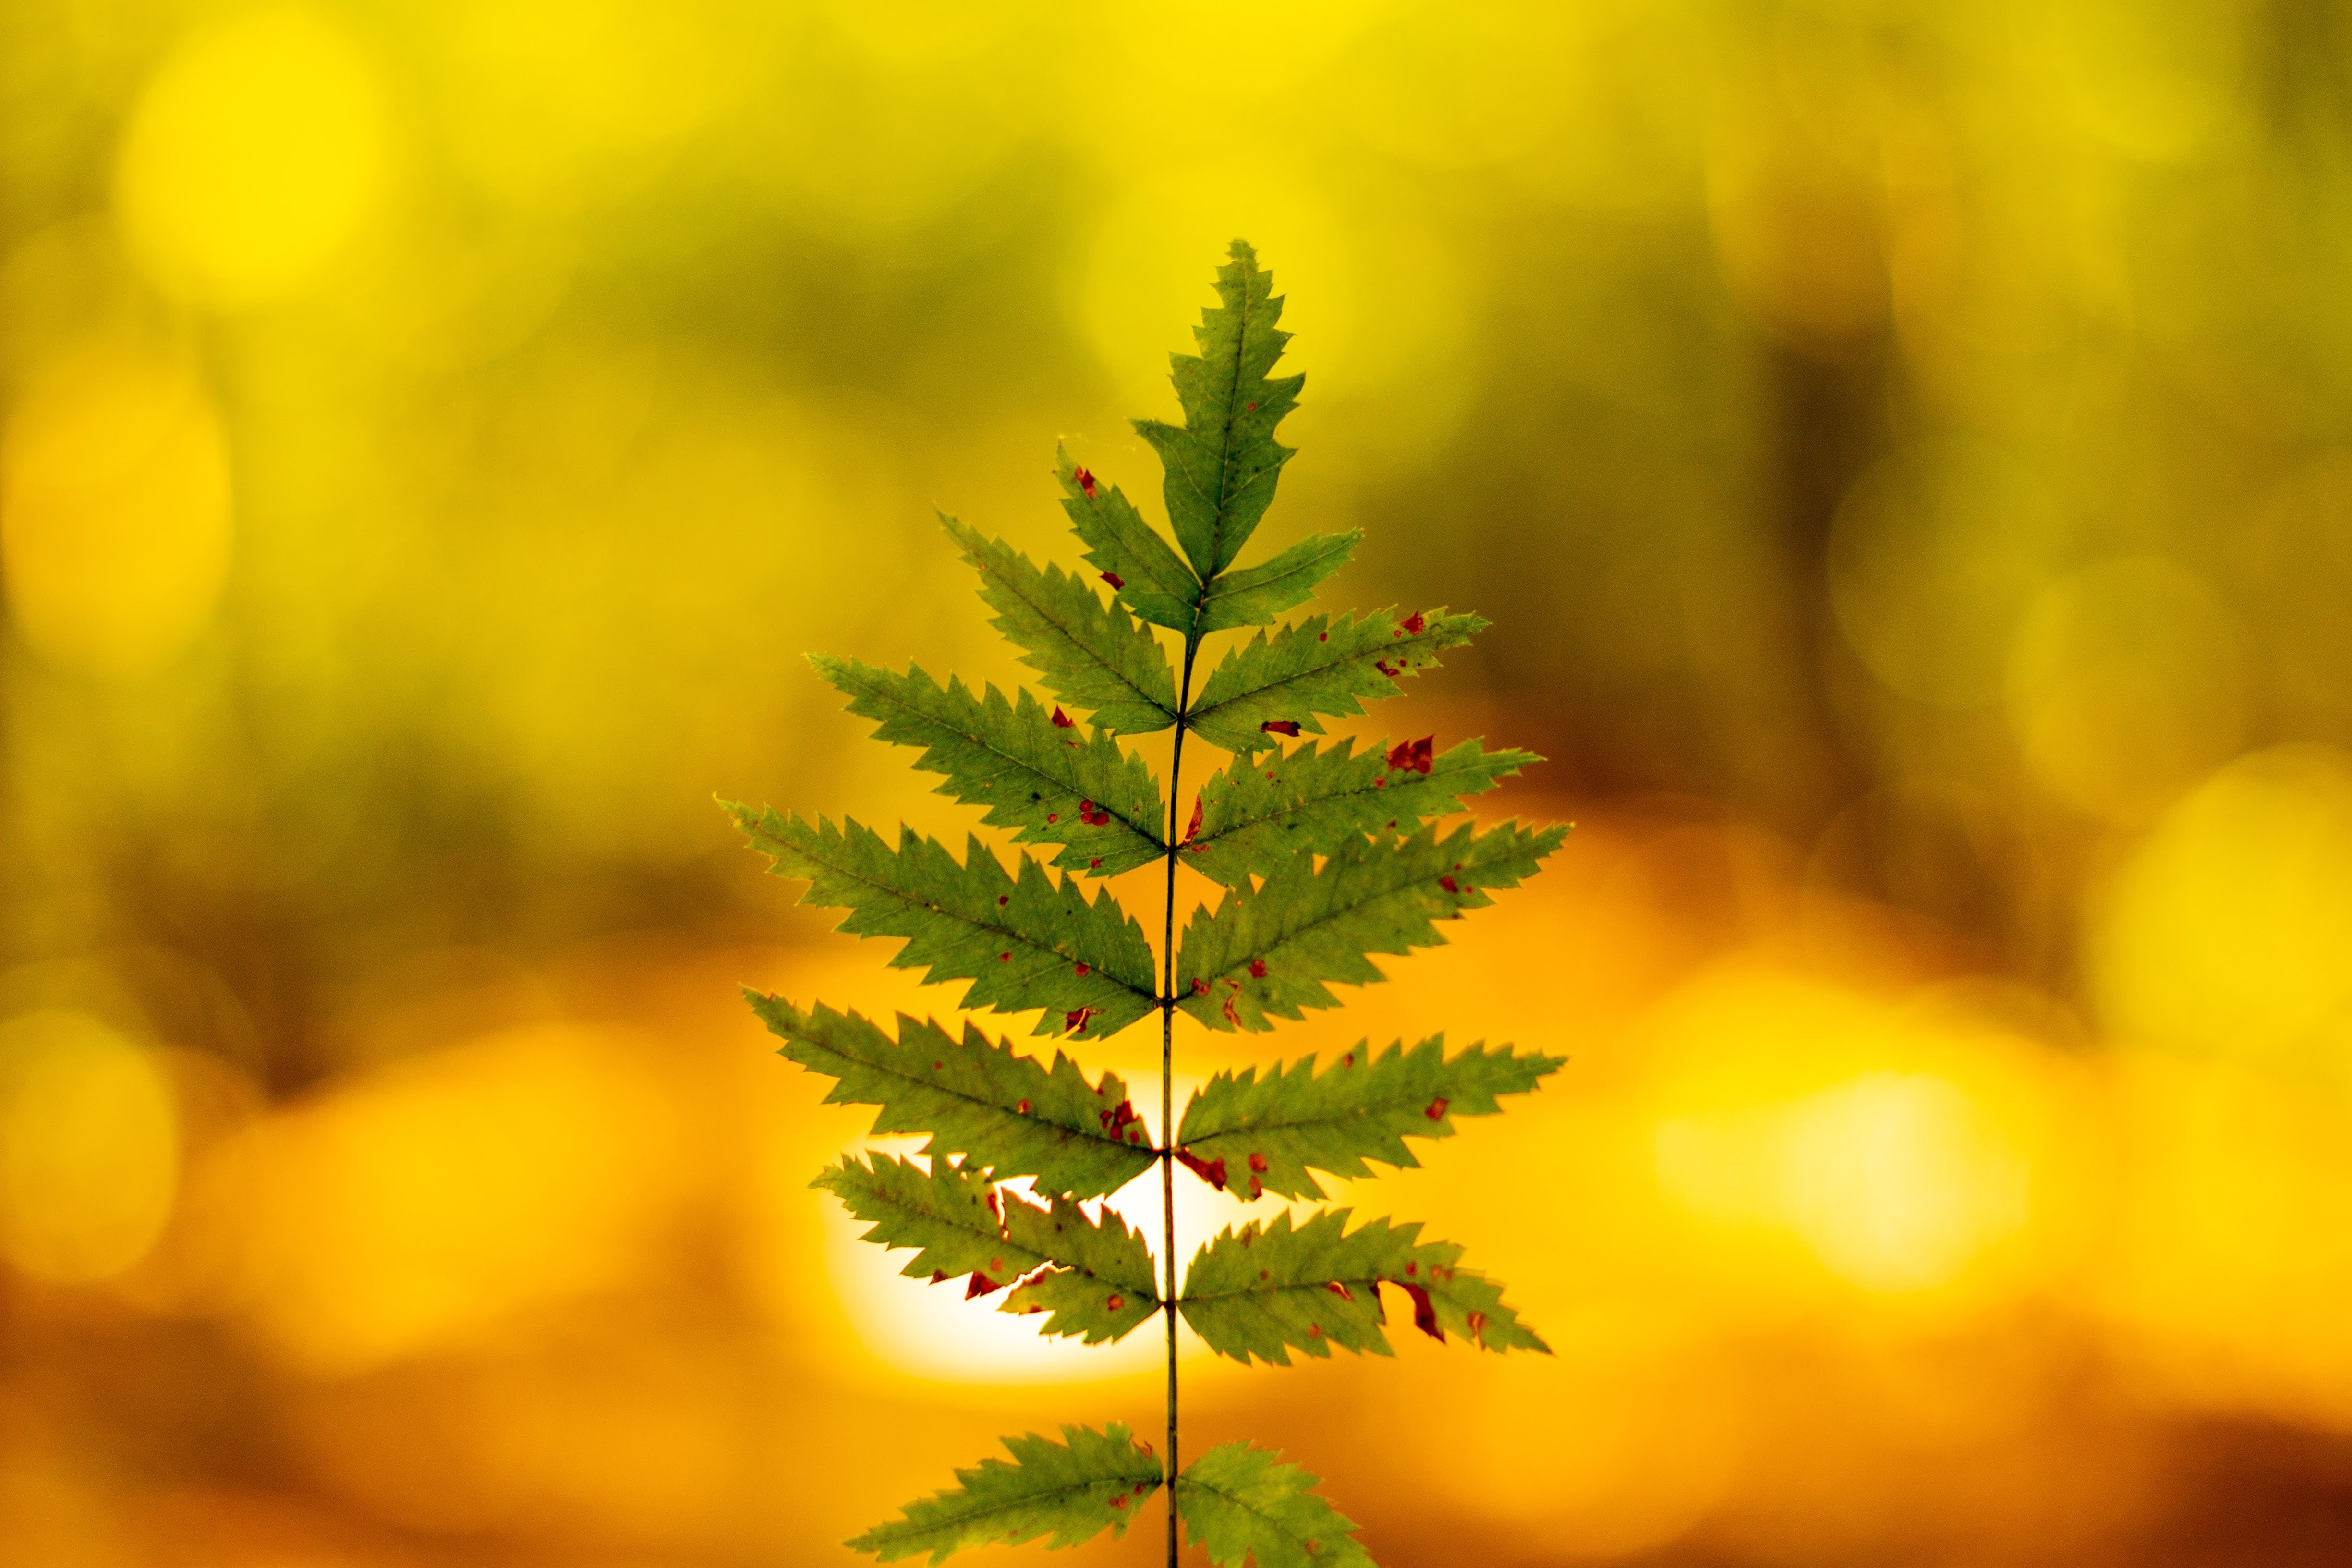
nature, leaf, close up, pine family, macro photography, fir, branch, tree, conifer, sky, twig, sunlight, evergreen, larch, spruce, computer wallpaper, pine, vascular plant